NHL 15

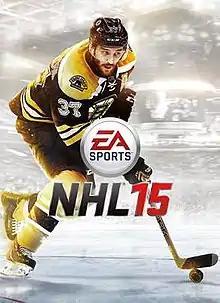
The "NHL 15" cover, featuring Patrice Bergeron

NHL 15 is an ice hockey video game developed by EA Canada and published by EA Sports. It is the 24th installment of the "NHL" series and was released on September 9, 2014 in North America then three days later in Europe, Australia and New Zealand. The game serves as the debut entry in the series for eighth generation consoles, receiving releases on the PlayStation 4 and the Xbox One.